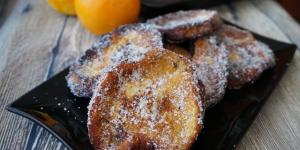
torrijas con leche y zumo de naranja